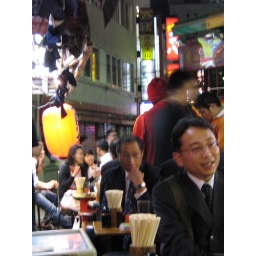
outdoor bar on a busy tokyo street, under train tracks.